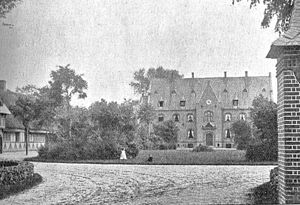
Sanderumgård
Sanderumgård omkring 1900
Sanderumgård er en gammel hovedgård, som nævnes første gang i 1468. Gården ligger i Davinde Sogn, Åsum Herred, Odense Kommune. Hovedbygningen er opført i 1870-1872.
Sanderumgård er en gammel hovedgård, der nævnes første gang i 1468. Gården ligger i Davinde Sogn, Åsum Herred, Odense Kommune. Hovedbygningen er opført i 1870-1872 ved arkitekt Hans J. Holm og parken er på 15 hektar.